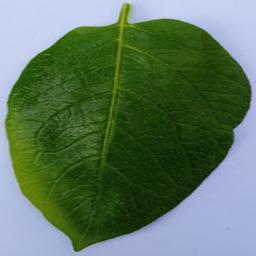
Etiqueta: Sana